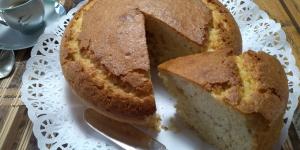
bizcocho de anis y limon